Goddess of Victory: Nikke

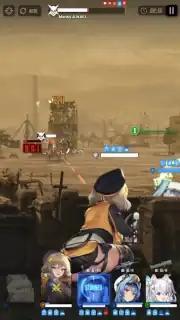
Depicted is one character under the player's control aiming a reticle towards the stage boss in the background.

"Goddess of Victory: Nikke" is a role-playing video game (RPG) in which the player controls one of up to five interchangeable characters (Nikkes) who are distributed in a row facing a battlefield and positioned behind a defensive object. A third-person shooter, the player aims a reticle to shoot at enemies and takes cover to reload—which automatically happens when a character is out of ammunition—allowing them to strategically plan their attacks. Each Nikke wields her own firearm and possess one of five possible elements that determine strengths and weaknesses when attacking foes. Characters each have three unique combat skills: two normal skills and one Burst skill, the latter is each assigned with a numeric value of up to three and requires users to accumulate enough cost, amassable through damaging enemies, before activating the initial Burst—subsequent skills can be activated immediately—and a temporary Full Burst mode is entered upon triggering the final skill, which significantly increases the attack power of all allies.